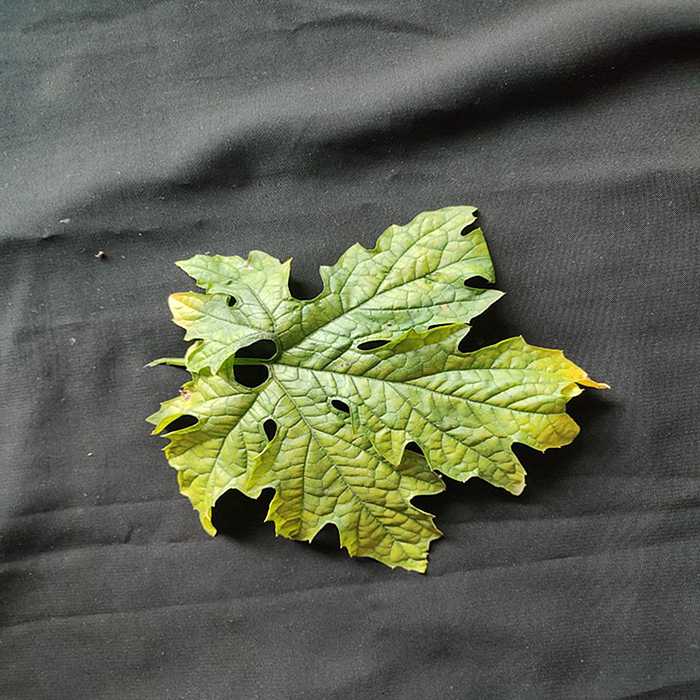
Plant: Bitter Gourd
Label: Mosaic virus